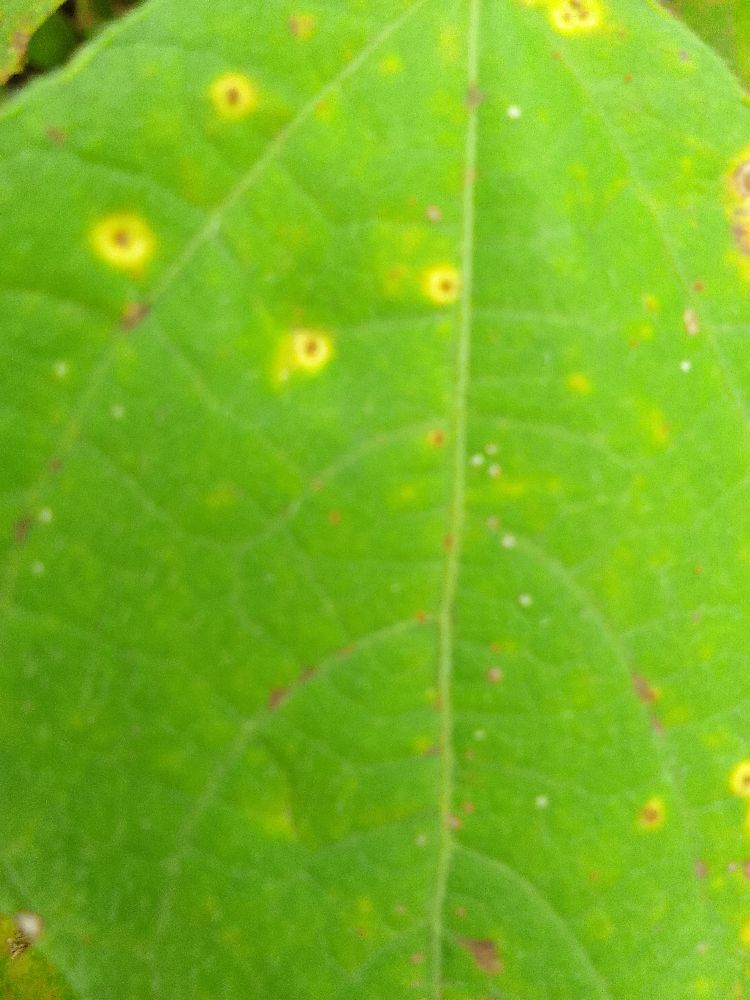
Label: rust